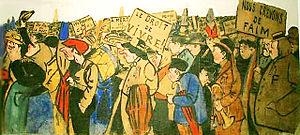
Dessin de Pierre Dantoine sur les manifestations du Languedoc en 1907
Montpellier — prononcé [mɔ̃.pə.lje] ou [mɔ̃.pɛ.lje] — est une commune française, préfecture du département de l’Hérault. Capitale de l'ancienne région administrative Languedoc-Roussillon, elle est le centre d'une métropole et un pôle d'équilibre de la région Occitanie, où se déroulent les assemblées plénières. Montpellier se situe dans le Sud de la France, sur un grand axe de communication joignant l'Espagne à l'ouest, à l'Italie à l'est. Proche de la mer Méditerranée, cette ville a comme voisines Béziers à 69 km au sud-ouest et Nîmes à 52 km au nord-est.
Cette page concerne l'année 1907 du calendrier grégorien.